Allastair McReady-Diarmid

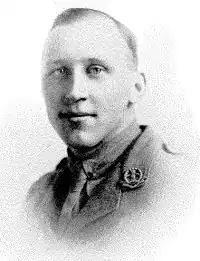

Allastair Malcolm Cluny McReady-Diarmid VC (21 March 1888 – 1 December 1917) was a British recipient of the Victoria Cross, the highest and most prestigious award for gallantry in the face of the enemy that can be awarded to British and Commonwealth forces.